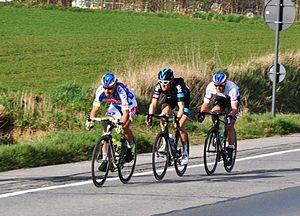
Sagan, Thomas, et Stybar, sur la dernière échappée de l'E3 2015
La 58ᵉ édition de Grand Prix E3 a eu lieu le 27 mars 2015. C'est la sixième épreuve de l'UCI World Tour 2015.